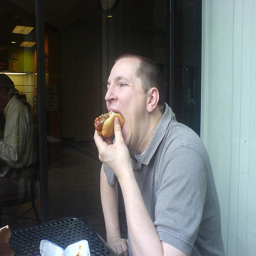
A man eating a hot dog on top of a bun.
a man sitting an an outdoor table eating a chili dog
A man enjoying a large hotdog at an outside cafe.
A man eating a hotdog at his table outside
A man sitting at a table and eating a hot dog.